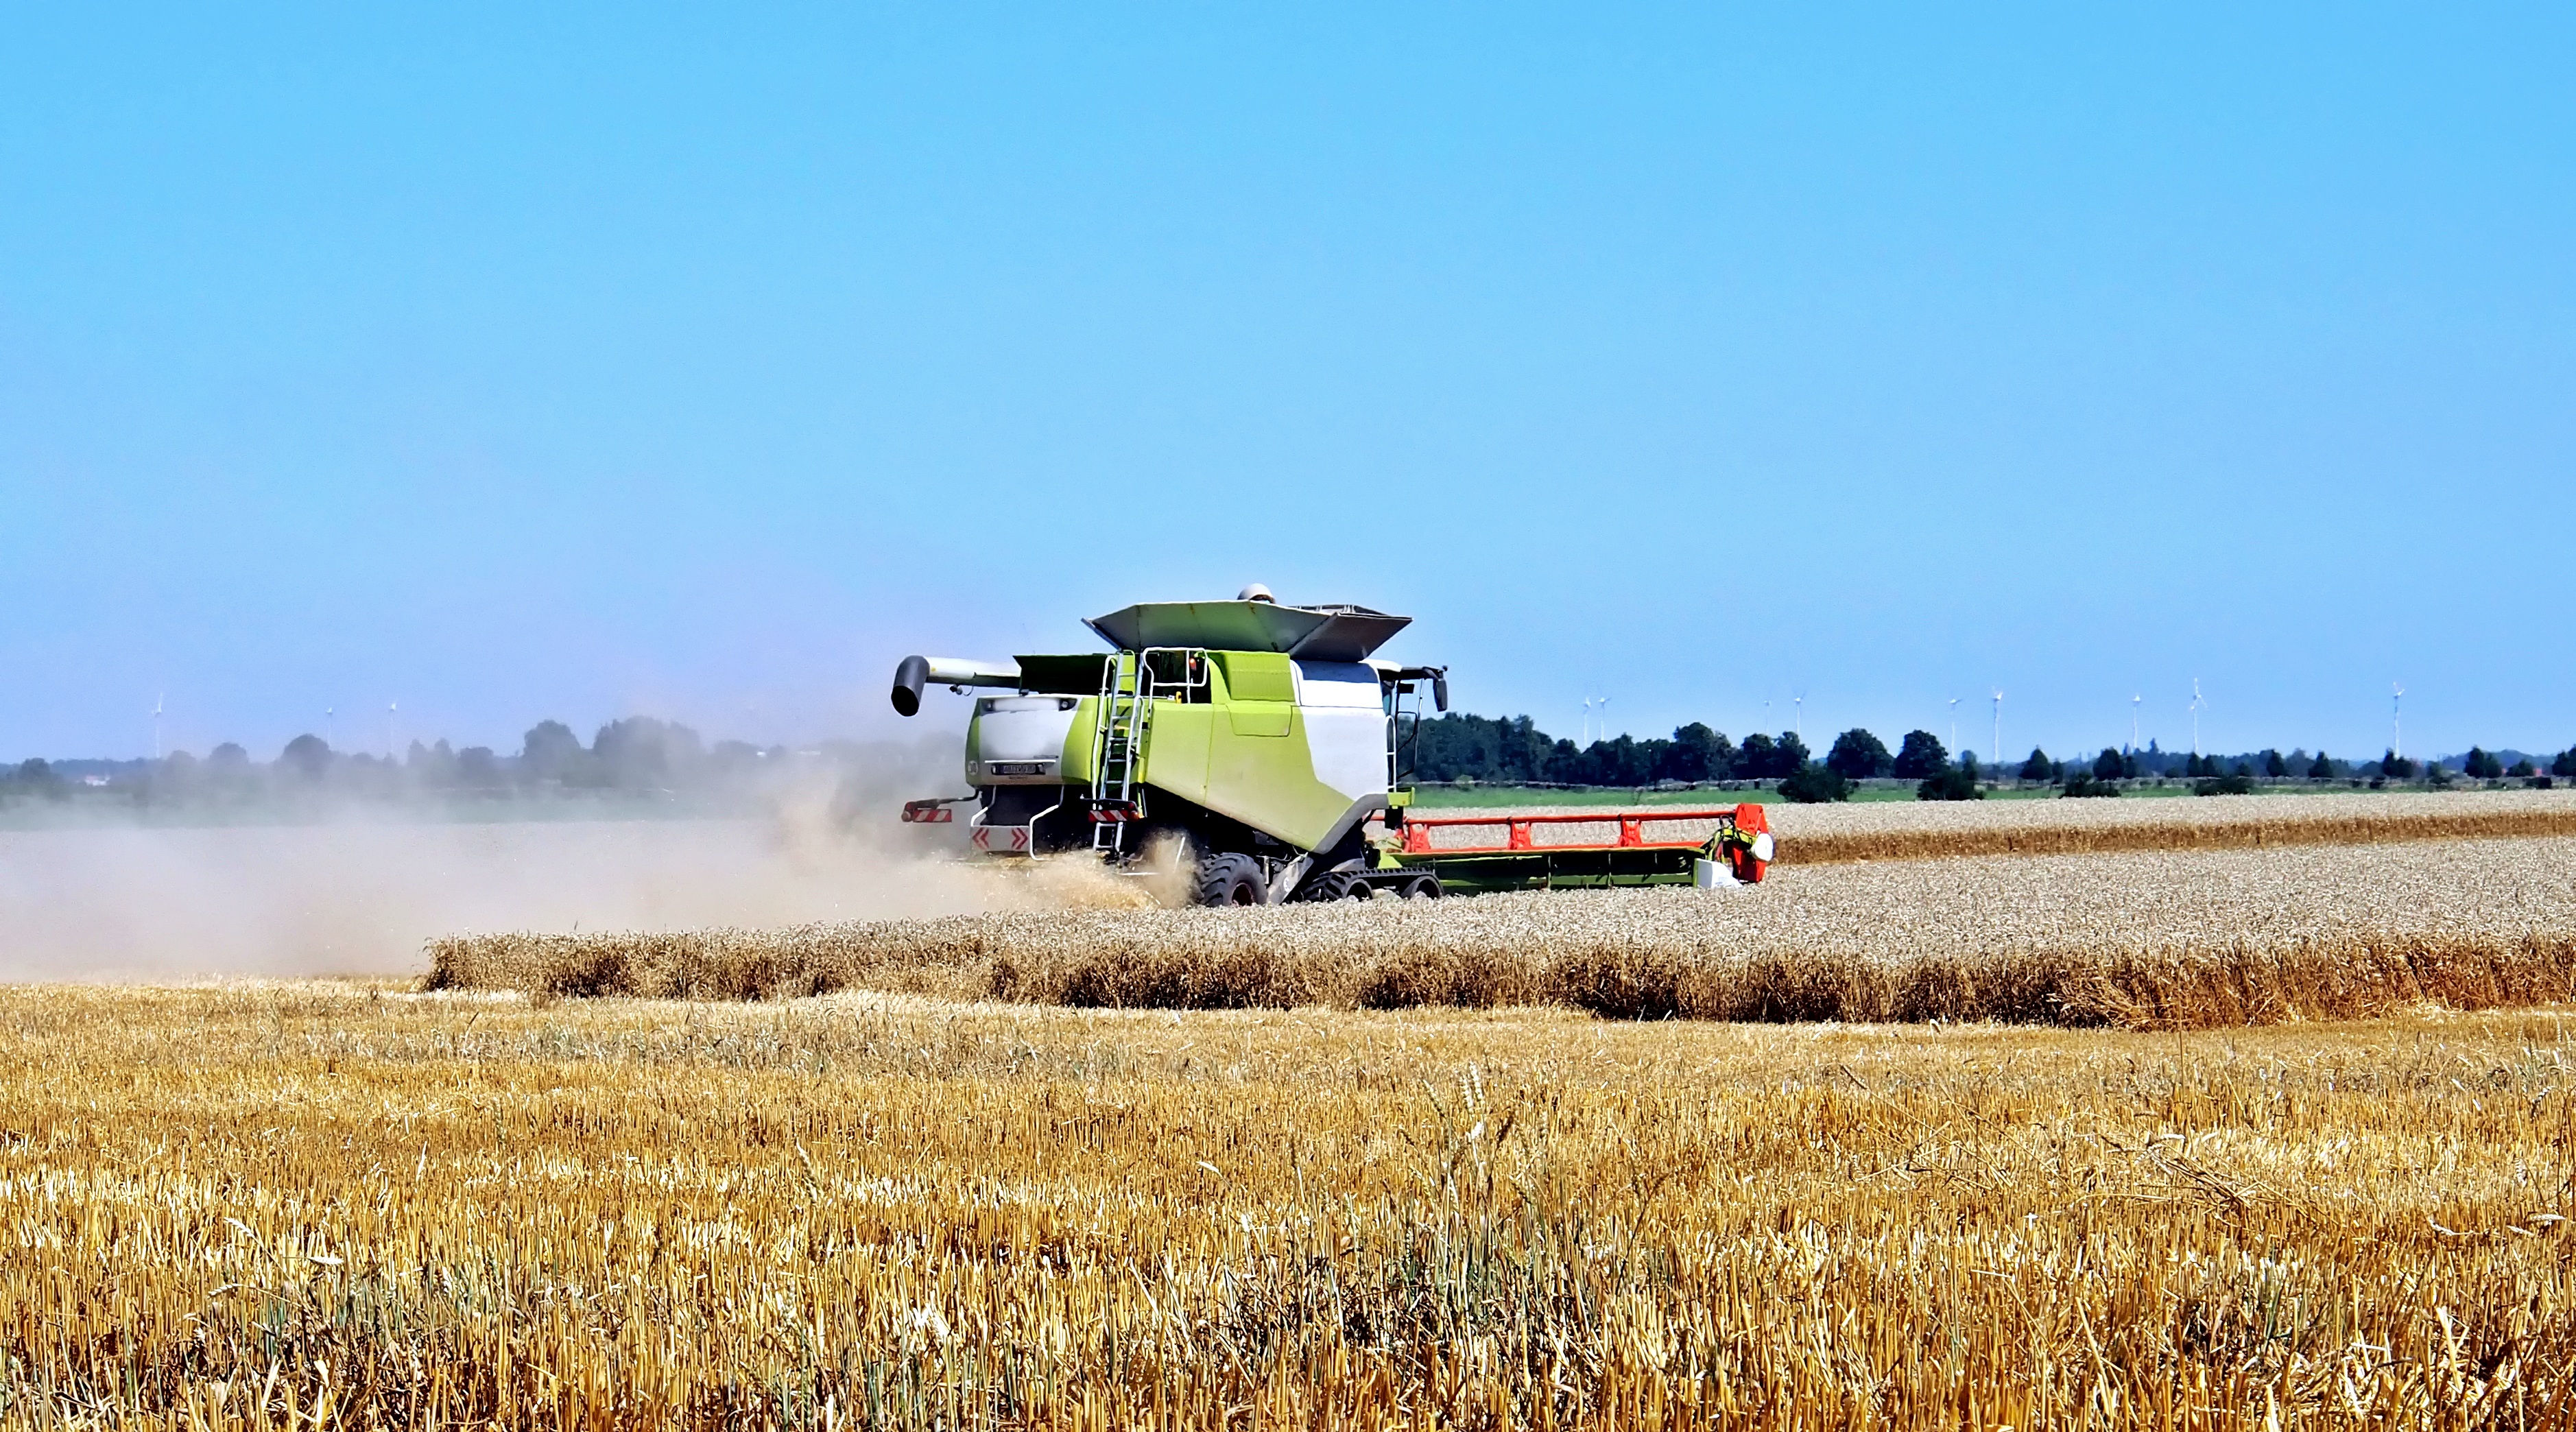
landscape, grass, plant, field, farm, wheat, grain, prairie, countryside, rural, harvest, crop, pasture, agriculture, hayfield, outdoors, event, harvester, threshing, flowering plant, grass family, land plant, cropland